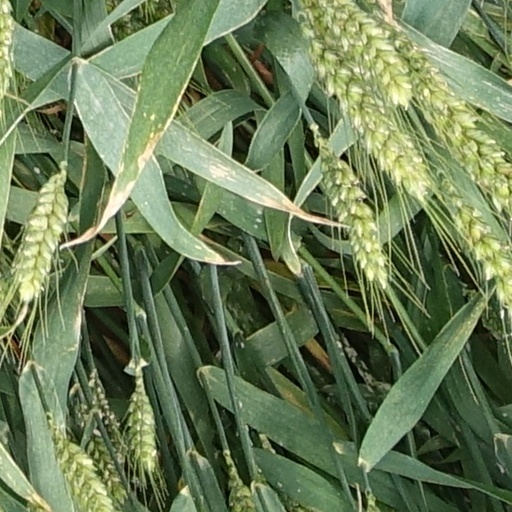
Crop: wheat